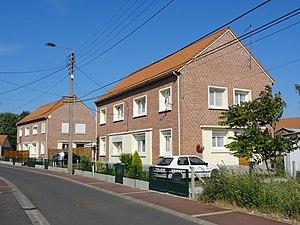
Cité du Grand Condé de la fosse n° 2 - 2 bis de la Compagnie des mines de Lens dans le bassin minier du Nord-Pas-de-Calais, Lens, Pas-de-Calais, Nord-Pas-de-Calais, France.
La fosse nᵒ 2 - 2 bis dite Grand Condé de la Compagnie des mines de Lens est un ancien charbonnage du Bassin minier du Nord-Pas-de-Calais, situé à Lens. La fosse nᵒ 2 est commencée en 1857 ou 1858 et entre en exploitation en 1859. Des corons sont construits pour loger les mineurs. La fosse nᵒ 2 bis est commencée sur le carreau de la fosse nᵒ 2 en 1901 ou le 14 juin 1904, et entre en exploitation en septembre 1905. On parle ensuite de fosse nᵒ 2 - 2 bis. Une fosse d'aérage nᵒ 2 ter est entreprise sur un autre carreau situé à l'est-nord-est à Loison-sous-Lens. La fosse est détruite durant la Première Guerre mondiale. Elle est reconstruite suivant le style architectural des mines de Lens d'après-guerre. De nouvelles cités surtout constituées de corons sont construites.